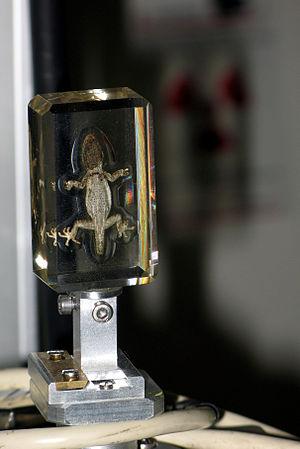
L'European Synchrotron Radiation Facility, en abrégé ESRF, société civile de droit français créée le 12 janvier 1989, est un des plus importants synchrotrons actuellement en fonctionnement dans le monde avec l'APS du Laboratoire national d'Argonne aux États-Unis et SPring-8 dans la préfecture de Hyōgo au Japon ou le LHC du CERN proche de Genève.